List of people from Ellis County, Kansas

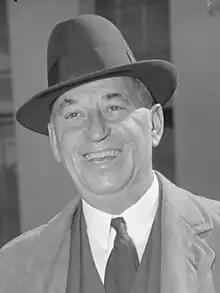
Walter Chrysler, the founder of the Chrysler, was born in Ellis, Kansas.

This is a list of people from Ellis County, Kansas, United States. Inclusion on the list should be reserved for notable people past and present who have resided in the county, either in cities or rural areas.